Island Gardens DLR station

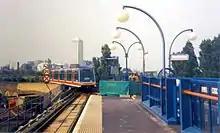
Island Gardens DLR station before being rebuilt

The original Island Gardens DLR station was opened on 31 August 1987 as the southern terminus of the initial system. It was built adjacent to the site of the old North Greenwich railway station, which had been the southern terminus of the former Millwall Extension Railway, which had closed to passengers in 1926. The new station was elevated with two platforms, each capable of accommodating a single-car train. The design incorporated false arches to match the existing single-track viaduct. The station required significant rebuilding to allow the platforms to take two-car trains.